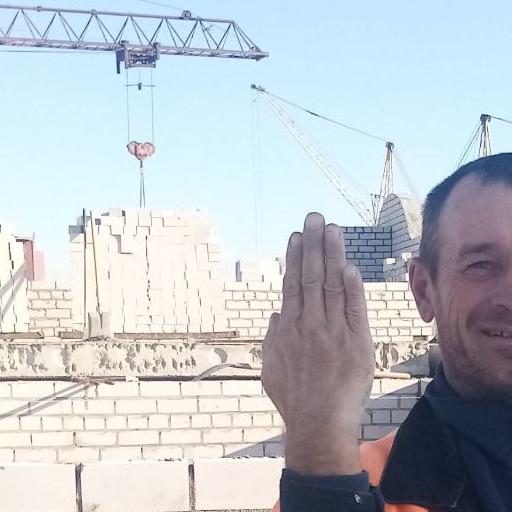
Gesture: stop_inverted